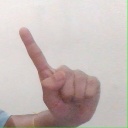
अक्षर: ए